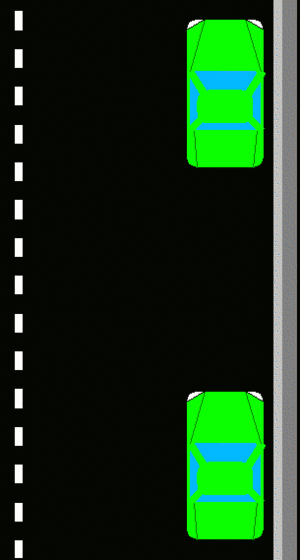
Parallelparkering
Animation af en parallelparkering.
Parallelparkering er en metode til at parkere et køretøj parallelt med vejen, på linje med andre parkerede biler. Parallelparkering kræver normalt at man indledningsvis kører lidt forbi parkeringspladsen, op parallelt med den parkerede bil foran den ledige plads, for derefter at bakke og dreje bilen ind på den tomme plads. Efterfølgende kan positionen justeres ved brug af frem- og bakgear.